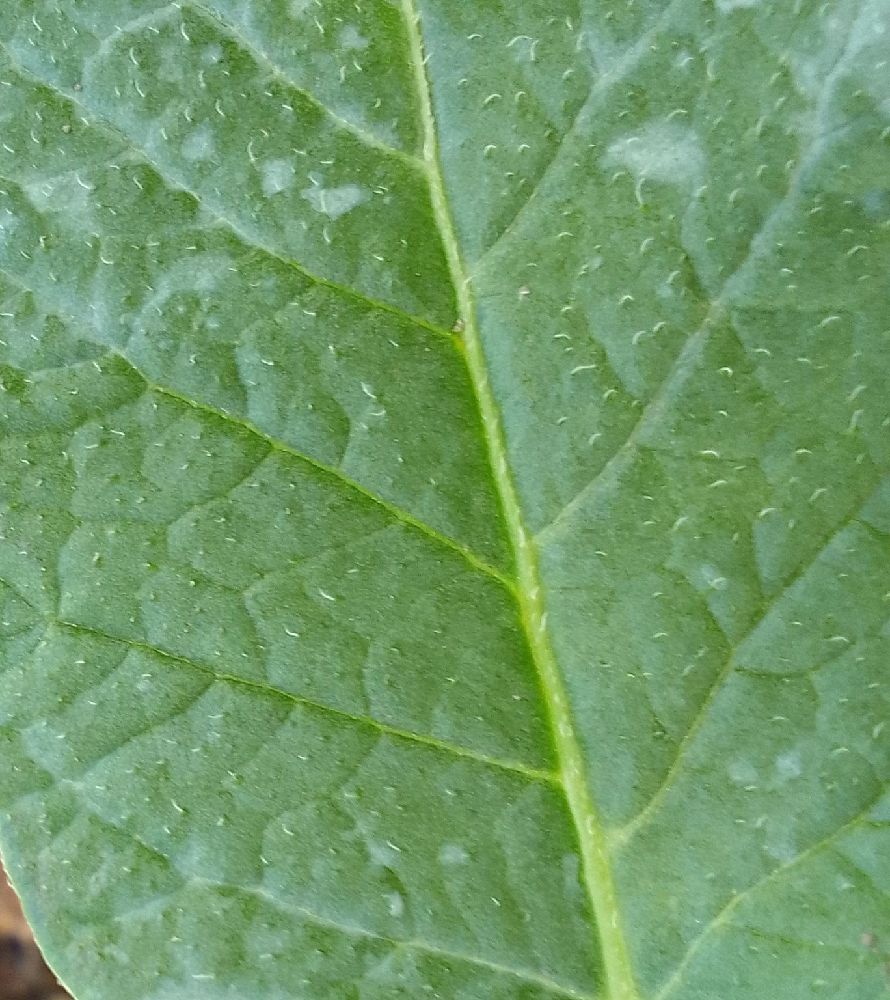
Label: Healthy